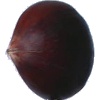
Label: Chestnut 1